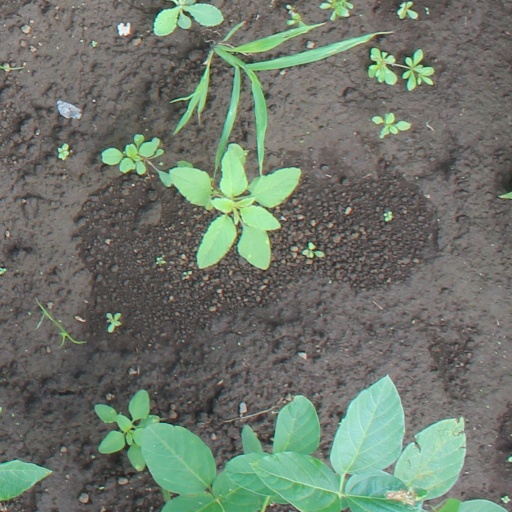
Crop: soybean